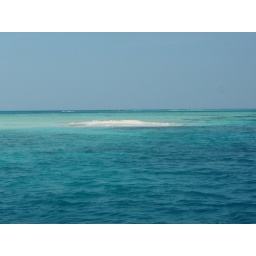
sand bar near Pulau Belanda, Pulau Seribu